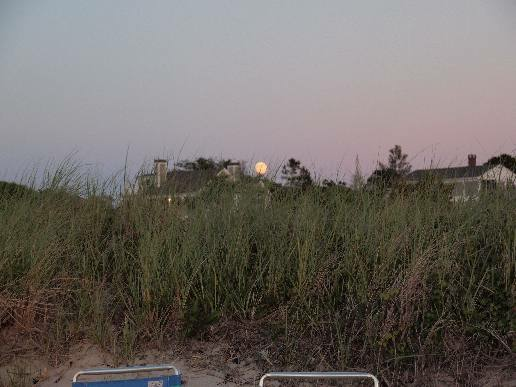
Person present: No